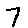
Label: 7